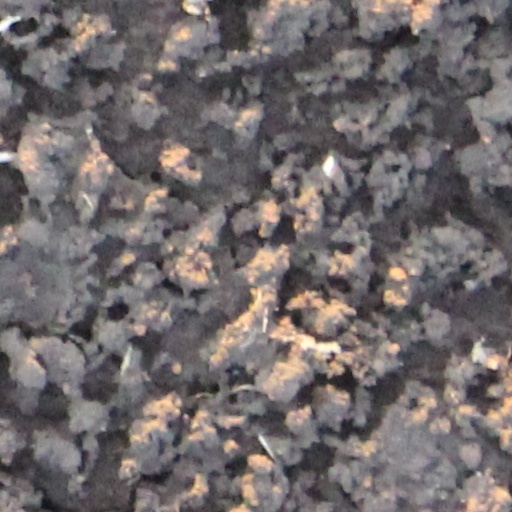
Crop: wheat